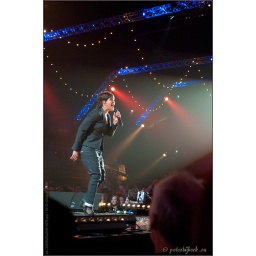
TV registratie van de Top 2000 in Concert - editie 2009Heineken Music Hall AmsterdamRadio 2 en Ned. 3 - NPS